San Pedro Chapel

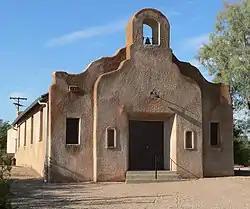

San Pedro Chapel, located in the Fort Lowell area of Tucson, Arizona, is a historic and iconic architectural site with deep roots in the local community, dating back to the early 20th century. The adobe chapel was established by Mexican and Sicilian immigrants who settled in the area after the abandonment of Fort Lowell by the U.S. military. The center of a small settlement known as "El Fuerte," this area grew into village with rich cultural traditions. The chapel served as a cornerstone of community life and together with the Fort Lowell School House, the 1917 adobe Fort Lowell Union Church, and nearby small adobe houses made up the informal plaza and center of the community.